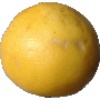
Label: white_grapefruit